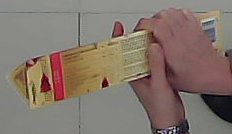
Product: toblerone_white